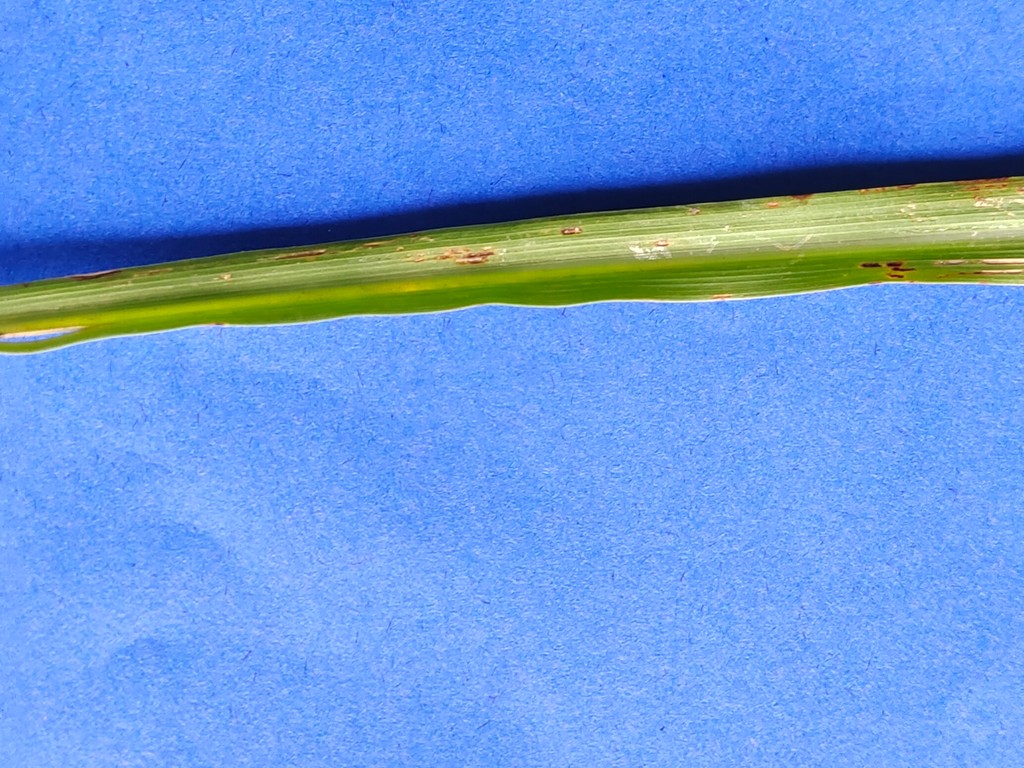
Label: Unhealthy